Winternacht

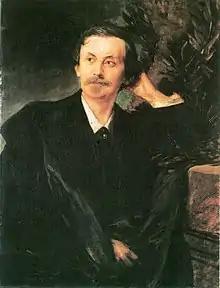
Adolf Friedrich von Schack, the author of the lyrics, portrait by Von Lenbach

Rufus Hallmark in "German Lieder in the Nineteenth Century" describes the song as 'rarely performed' and comments that it "offers examples of the Straussian word painting found in many of his lieder...the recurrent piano motive...dramatically anticipates [the] tumult of the storm...a subtle unifying idea in the vocal line is the simple stepwise quarter-note descent. The first two stanzas in G minor give way to G major and a more lyrical, calmer portrayal of drifting snowflakes and thoughts of love and springtime." Critic Charles Osborne has described it as "disappointingly pedestrian." However, the song may be experiencing a revival: two recent collections of Strauss songs, one from 2014 by American bass baritone Thomas Hampson and one from 2015 by German soprano Katharina Persicke have included the song in their selection.